Nuclear safety and security

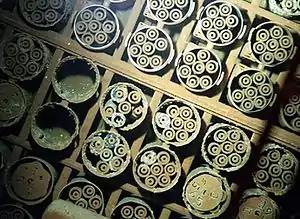
Spent nuclear fuel stored underwater and uncapped at the Hanford site in Washington, USA

There is currently a total of 47,000 tonnes of high-level nuclear waste stored in the USA. Nuclear waste is approximately 94% Uranium, 1.3% Plutonium, 0.14% other actinides, and 5.2% fission products. About 1.0% of this waste consists of long-lived isotopes Se, Zr, Te, Pd, Sn, I and Cs. Shorter lived isotopes including Sr, Sr, Ru, Sn, Cs, Cs, and Pm constitute 0.9% at one year, decreasing to 0.1% at 100 years. The remaining 3.3–4.1% consists of non-radioactive isotopes. There are technical challenges, as it is preferable to lock away the long-lived fission products, but the challenge should not be exaggerated. One tonne of waste, as described above, has measurable radioactivity of approximately 600 TBq equal to the natural radioactivity in one km of the Earth's crust, which if buried, would add only 25 parts per trillion to the total radioactivity.